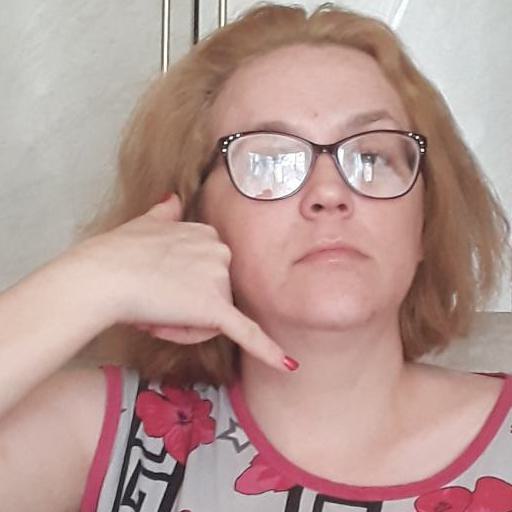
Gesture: call